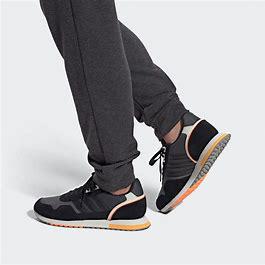
Brand: Adidas
Model: 8K 2020